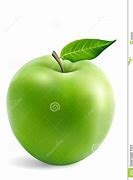
Label: apple